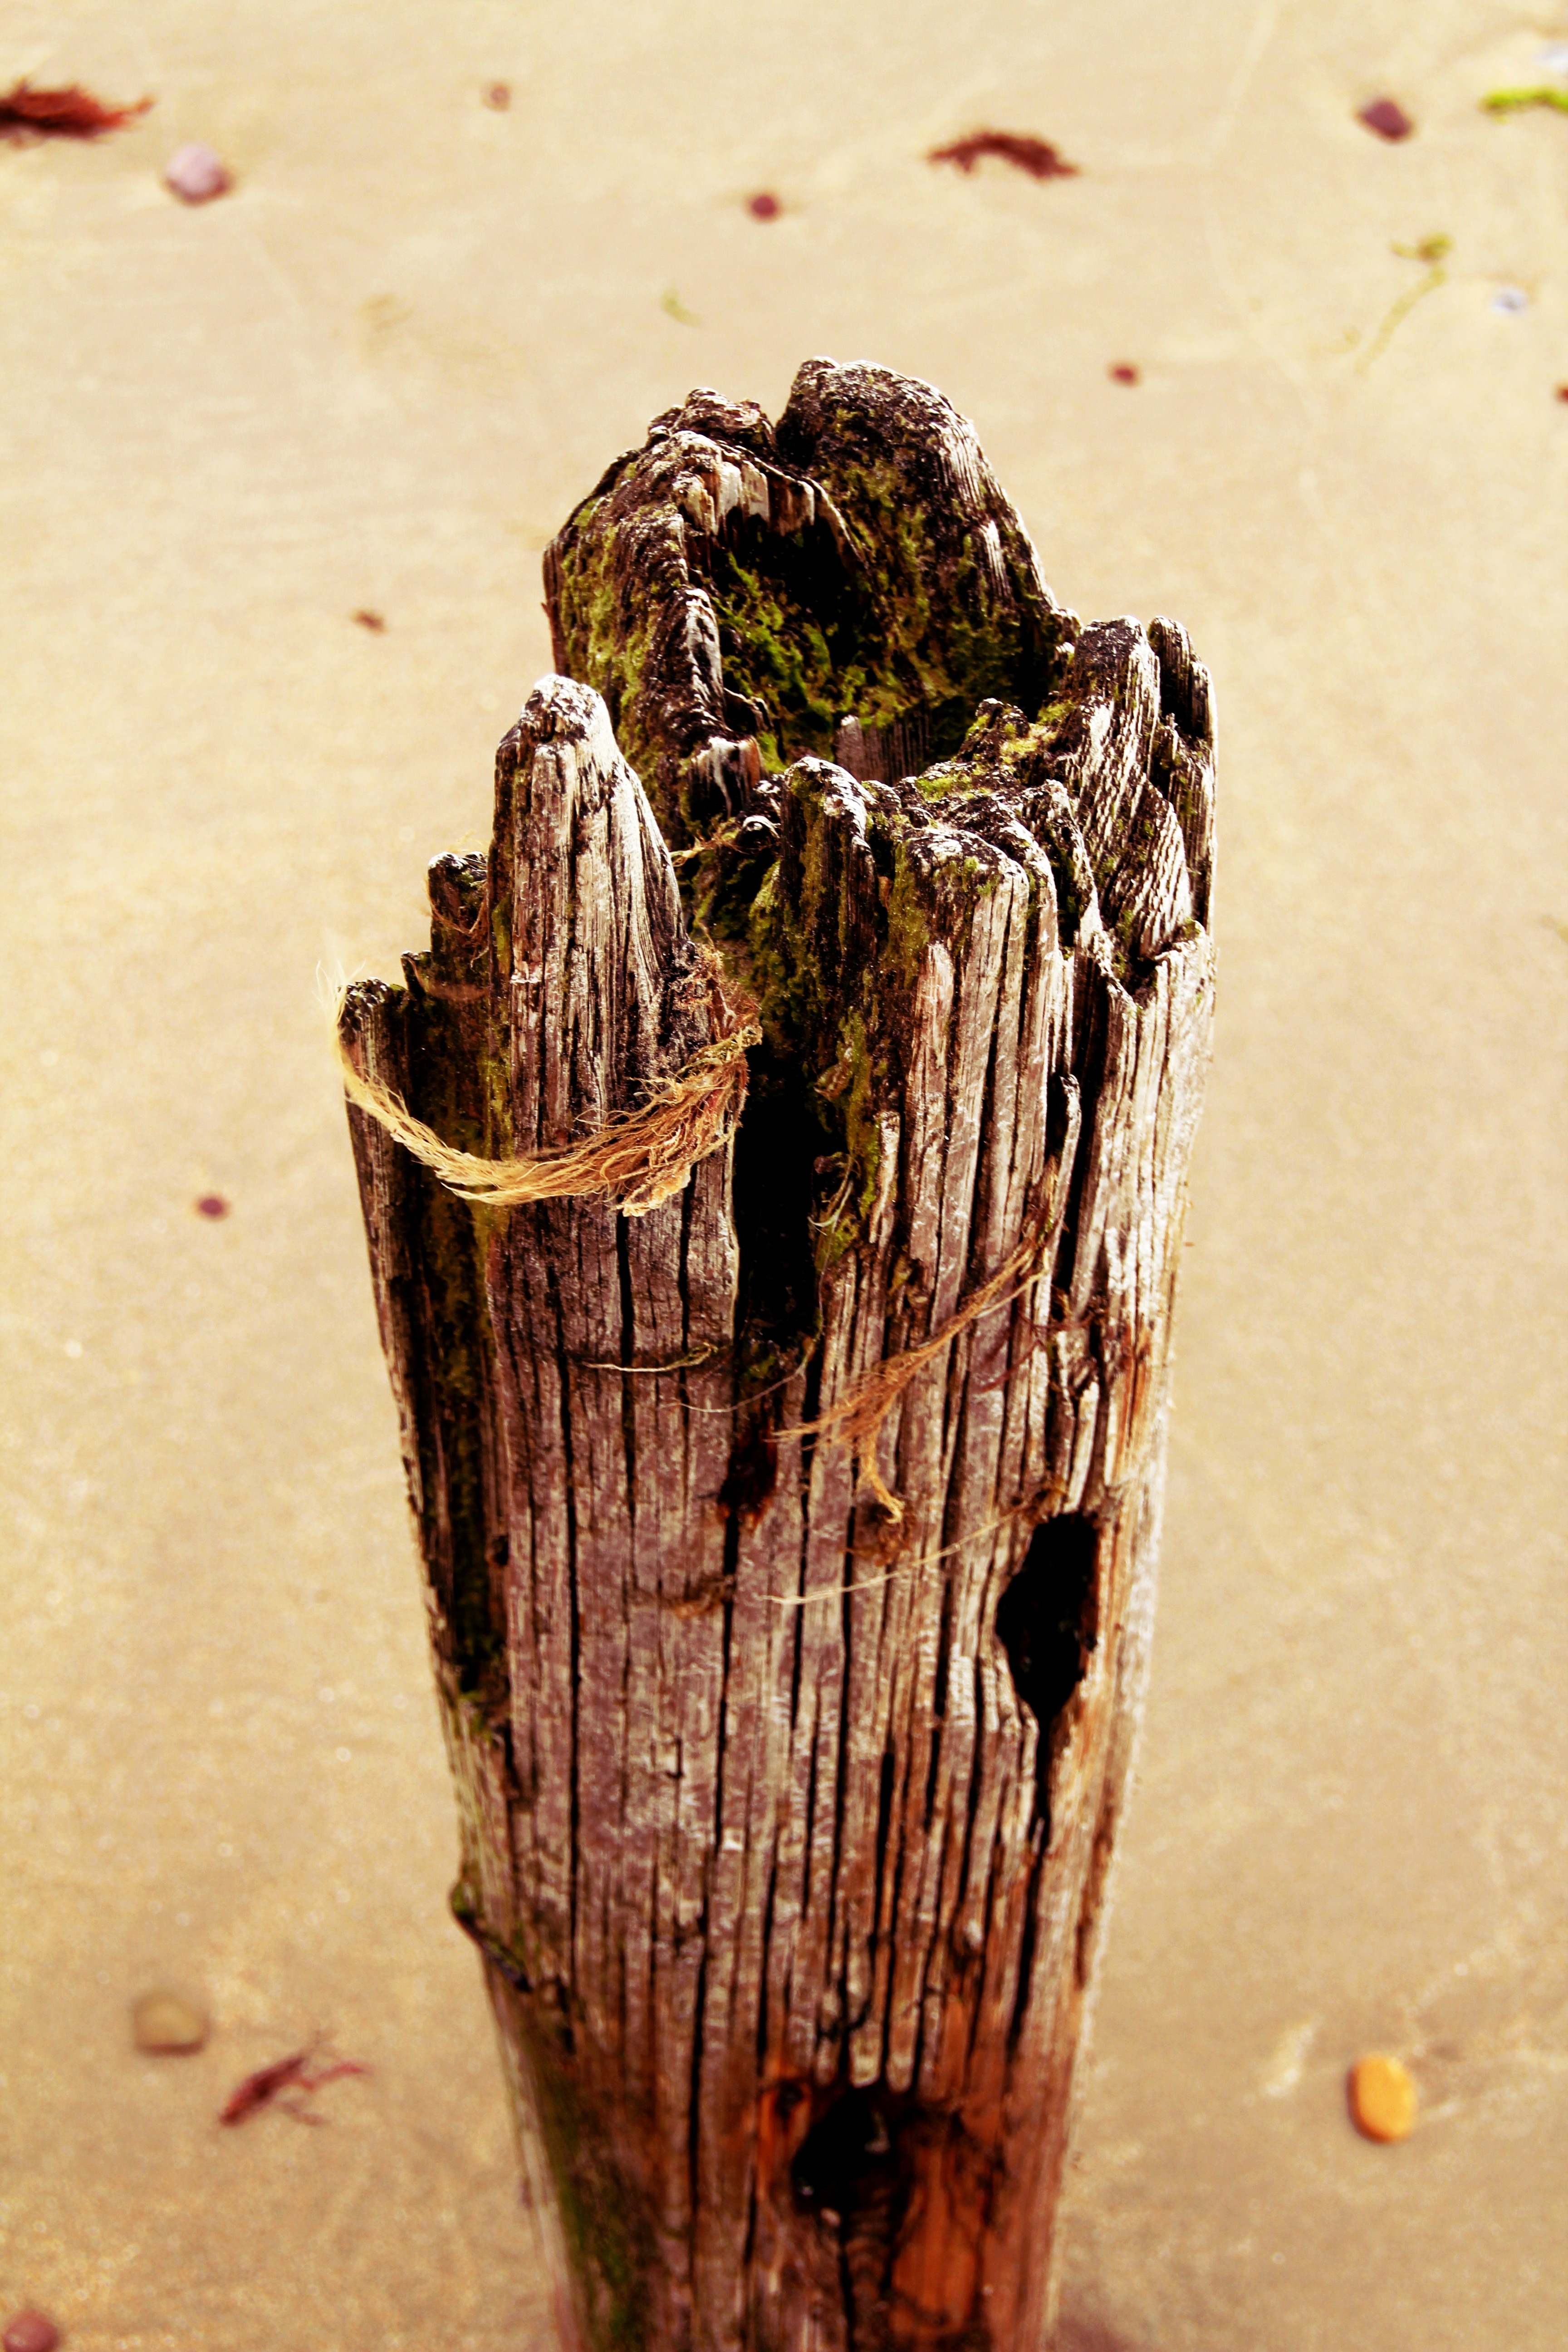
hand, beach, coast, tree, water, sand, plant, wood, leaf, flower, pile, log, spring, close up, peg, macro photography